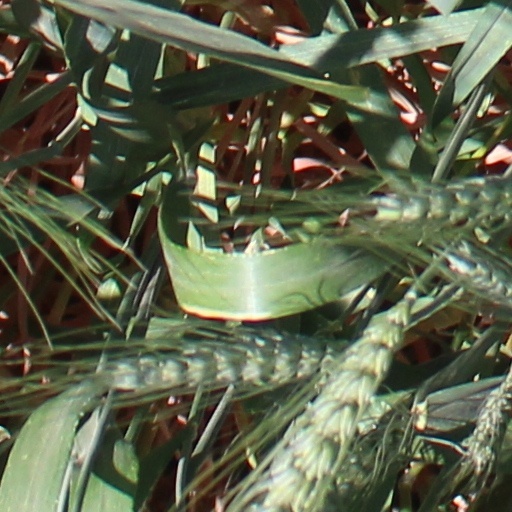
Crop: wheat